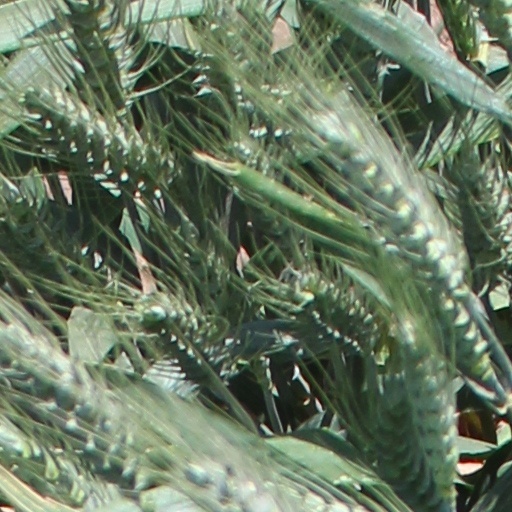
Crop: wheat